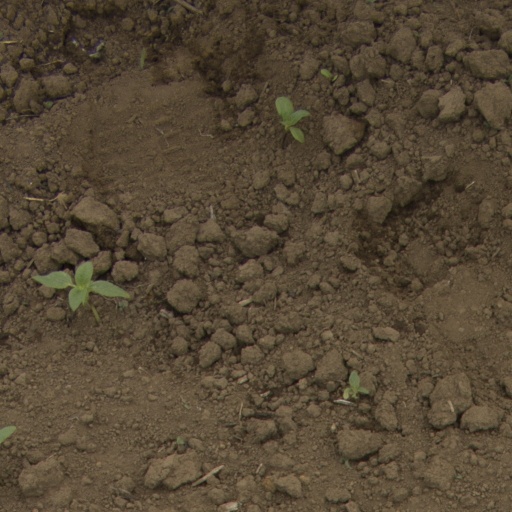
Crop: Jerusalem artichoke